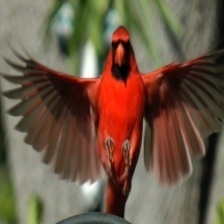
Species: NORTHERN CARDINAL
Scientific name: CARDINALIS CARDINALIS